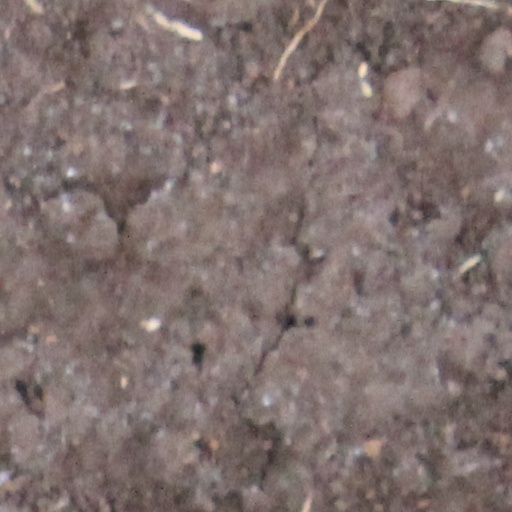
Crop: wheat